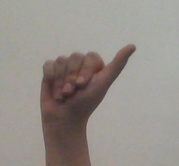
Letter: dhad